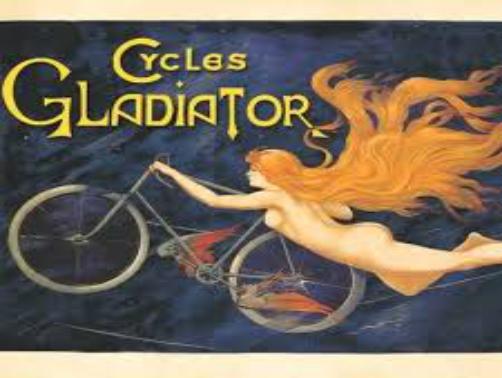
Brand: gladiator cycle
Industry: Food